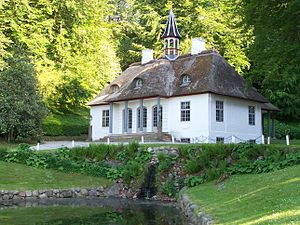
Liselund Slot
Liselund Gammel Slot fra 1792 - midtpunkt det oprindelige lystanlæg
Liselund Slot med den omkringliggende have er et romantisk anlæg med lysthuse, småbygninger og havemonumenter, som ligger ved landsbyen Liselund i Magleby Sogn på Møn.